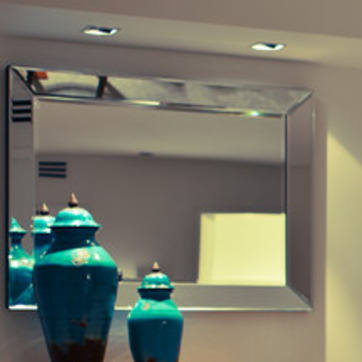
Material: mirror